Arab television drama

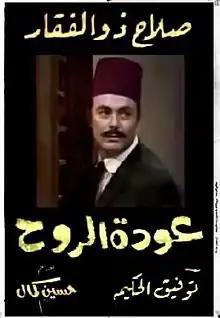
Publicity photo for the Egyptian miniseries "The Return of the Spirit" (1977)

During the evenings of the month of Ramadan, after the Iftar meal is eaten to break the day's fast, families across much of the Arab world watch these special dramas on television. Arab satellite channels broadcast the programs each night, drawing families who have gathered to break their fast. Most musalselat are bundled into about 30 episodes, or about one episode for each night of Ramadan. These television series are an integral part of the Ramadan tradition, the same way the hakawati, the storyteller who recounted tales and myths, was part of Ramadan nights in the past.